Refuge de la Dent d'Oche

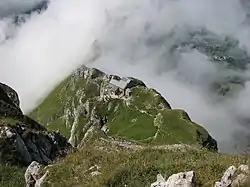
Refuge dent d'oche.JPG

Refuge de la Dent d'Oche is a refuge in the French Alps.